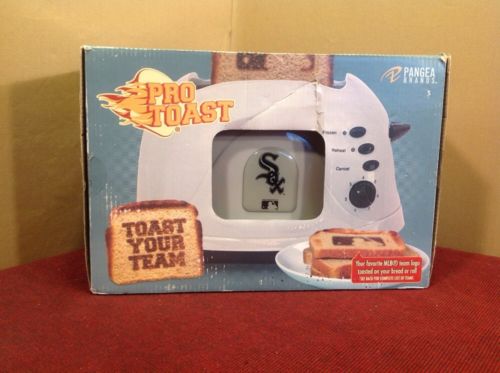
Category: toaster